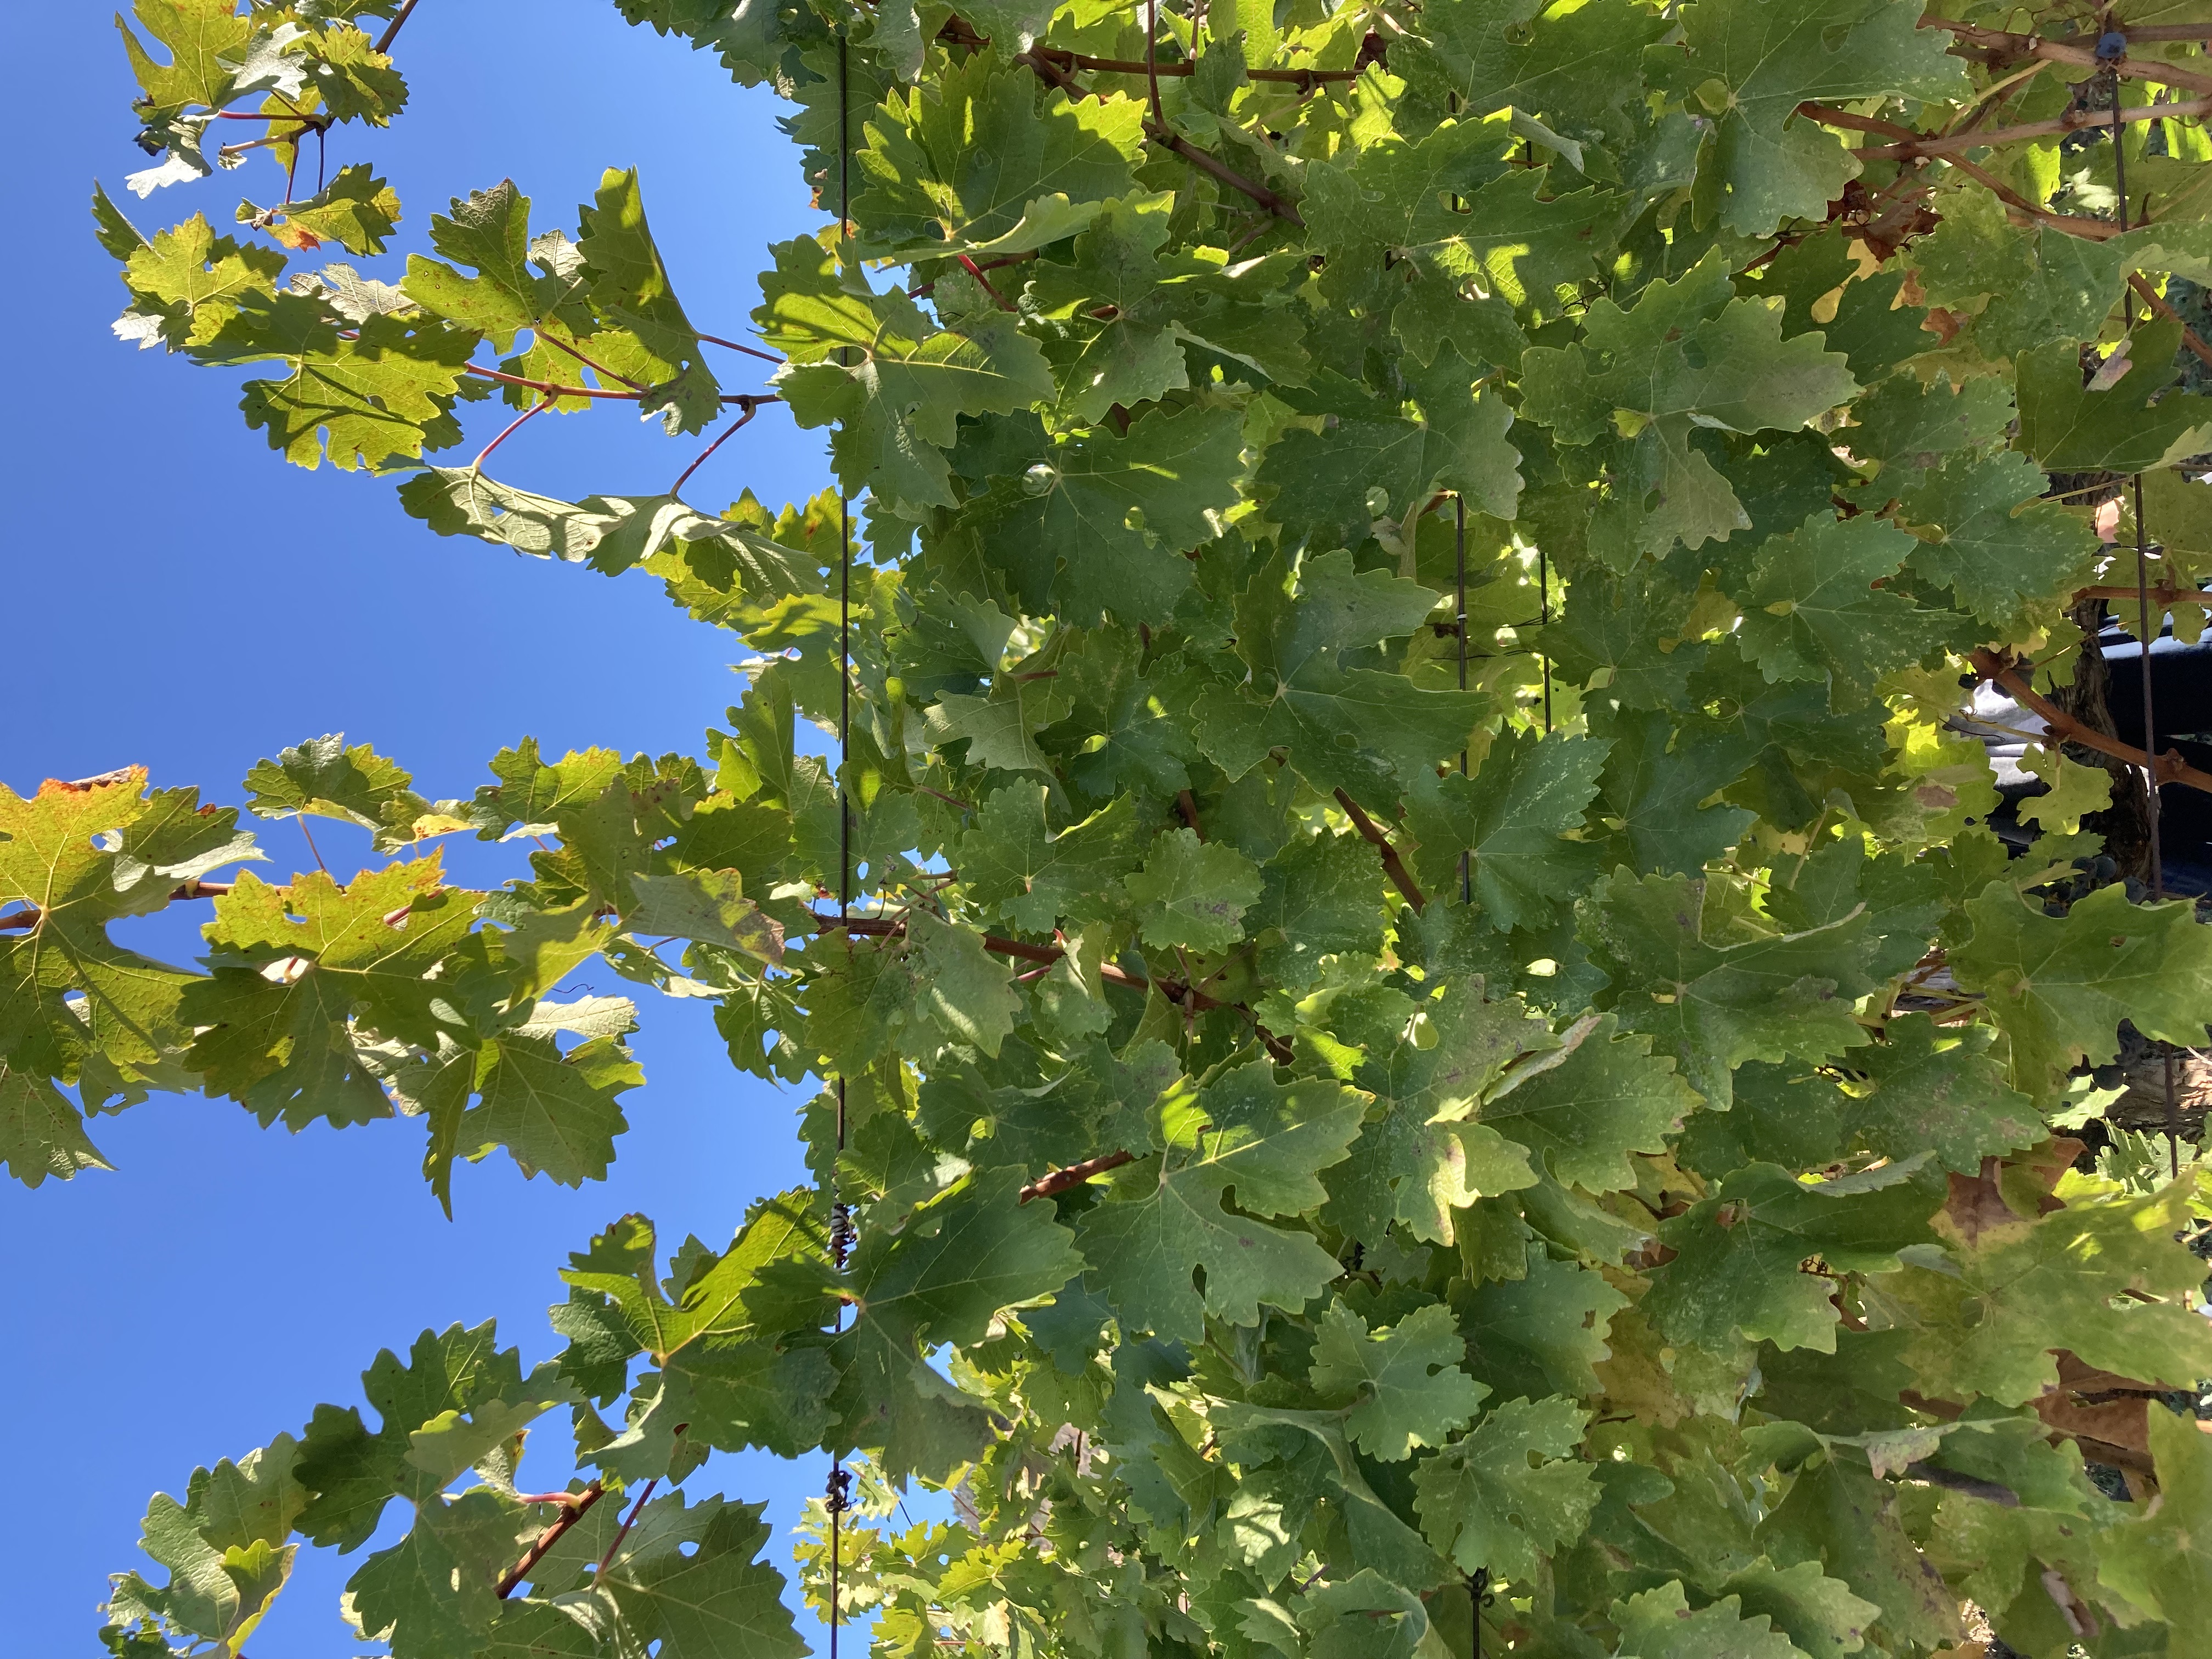
Label: No Virus